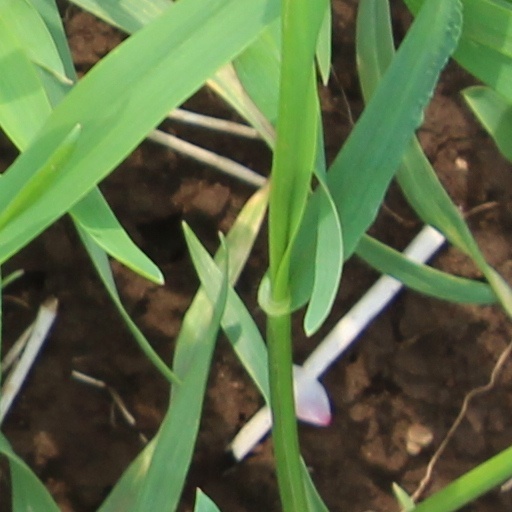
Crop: wheat